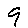
Label: 9